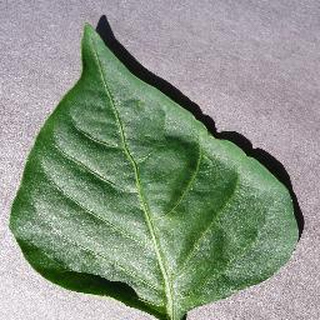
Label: healthy_bell_pepper